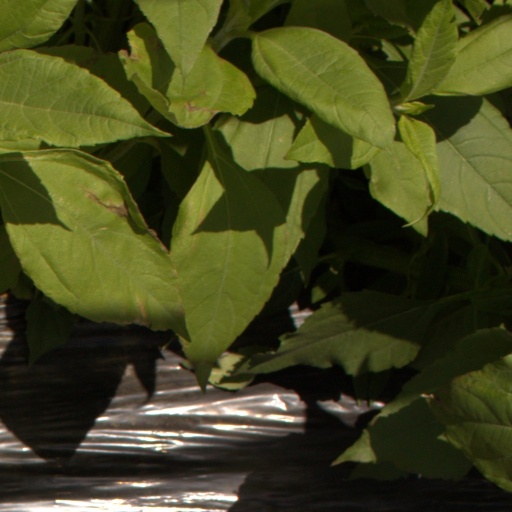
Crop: Jerusalem artichoke